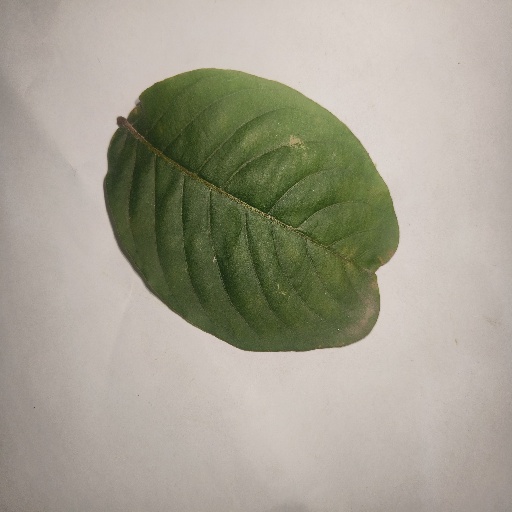
Species: HariTaki
Leaf condition: Healthy Leaf